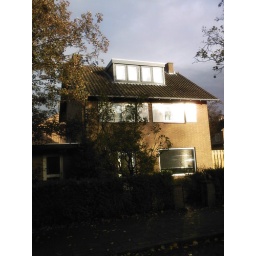
Our house in the last sunshine of that day; a dark cloudy sky is coming up.